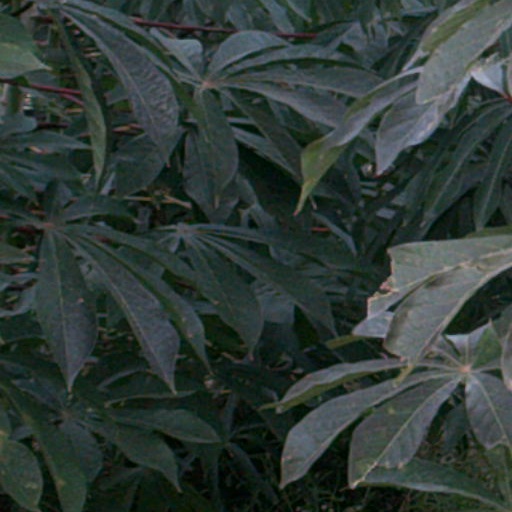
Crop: cassava